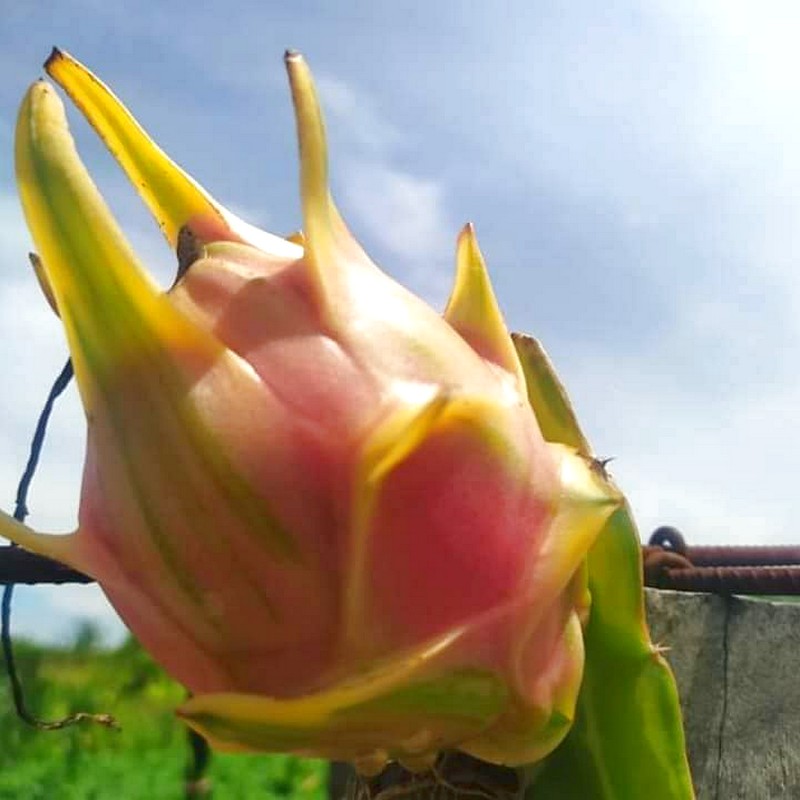
Label: Fresh Dragon Fruit